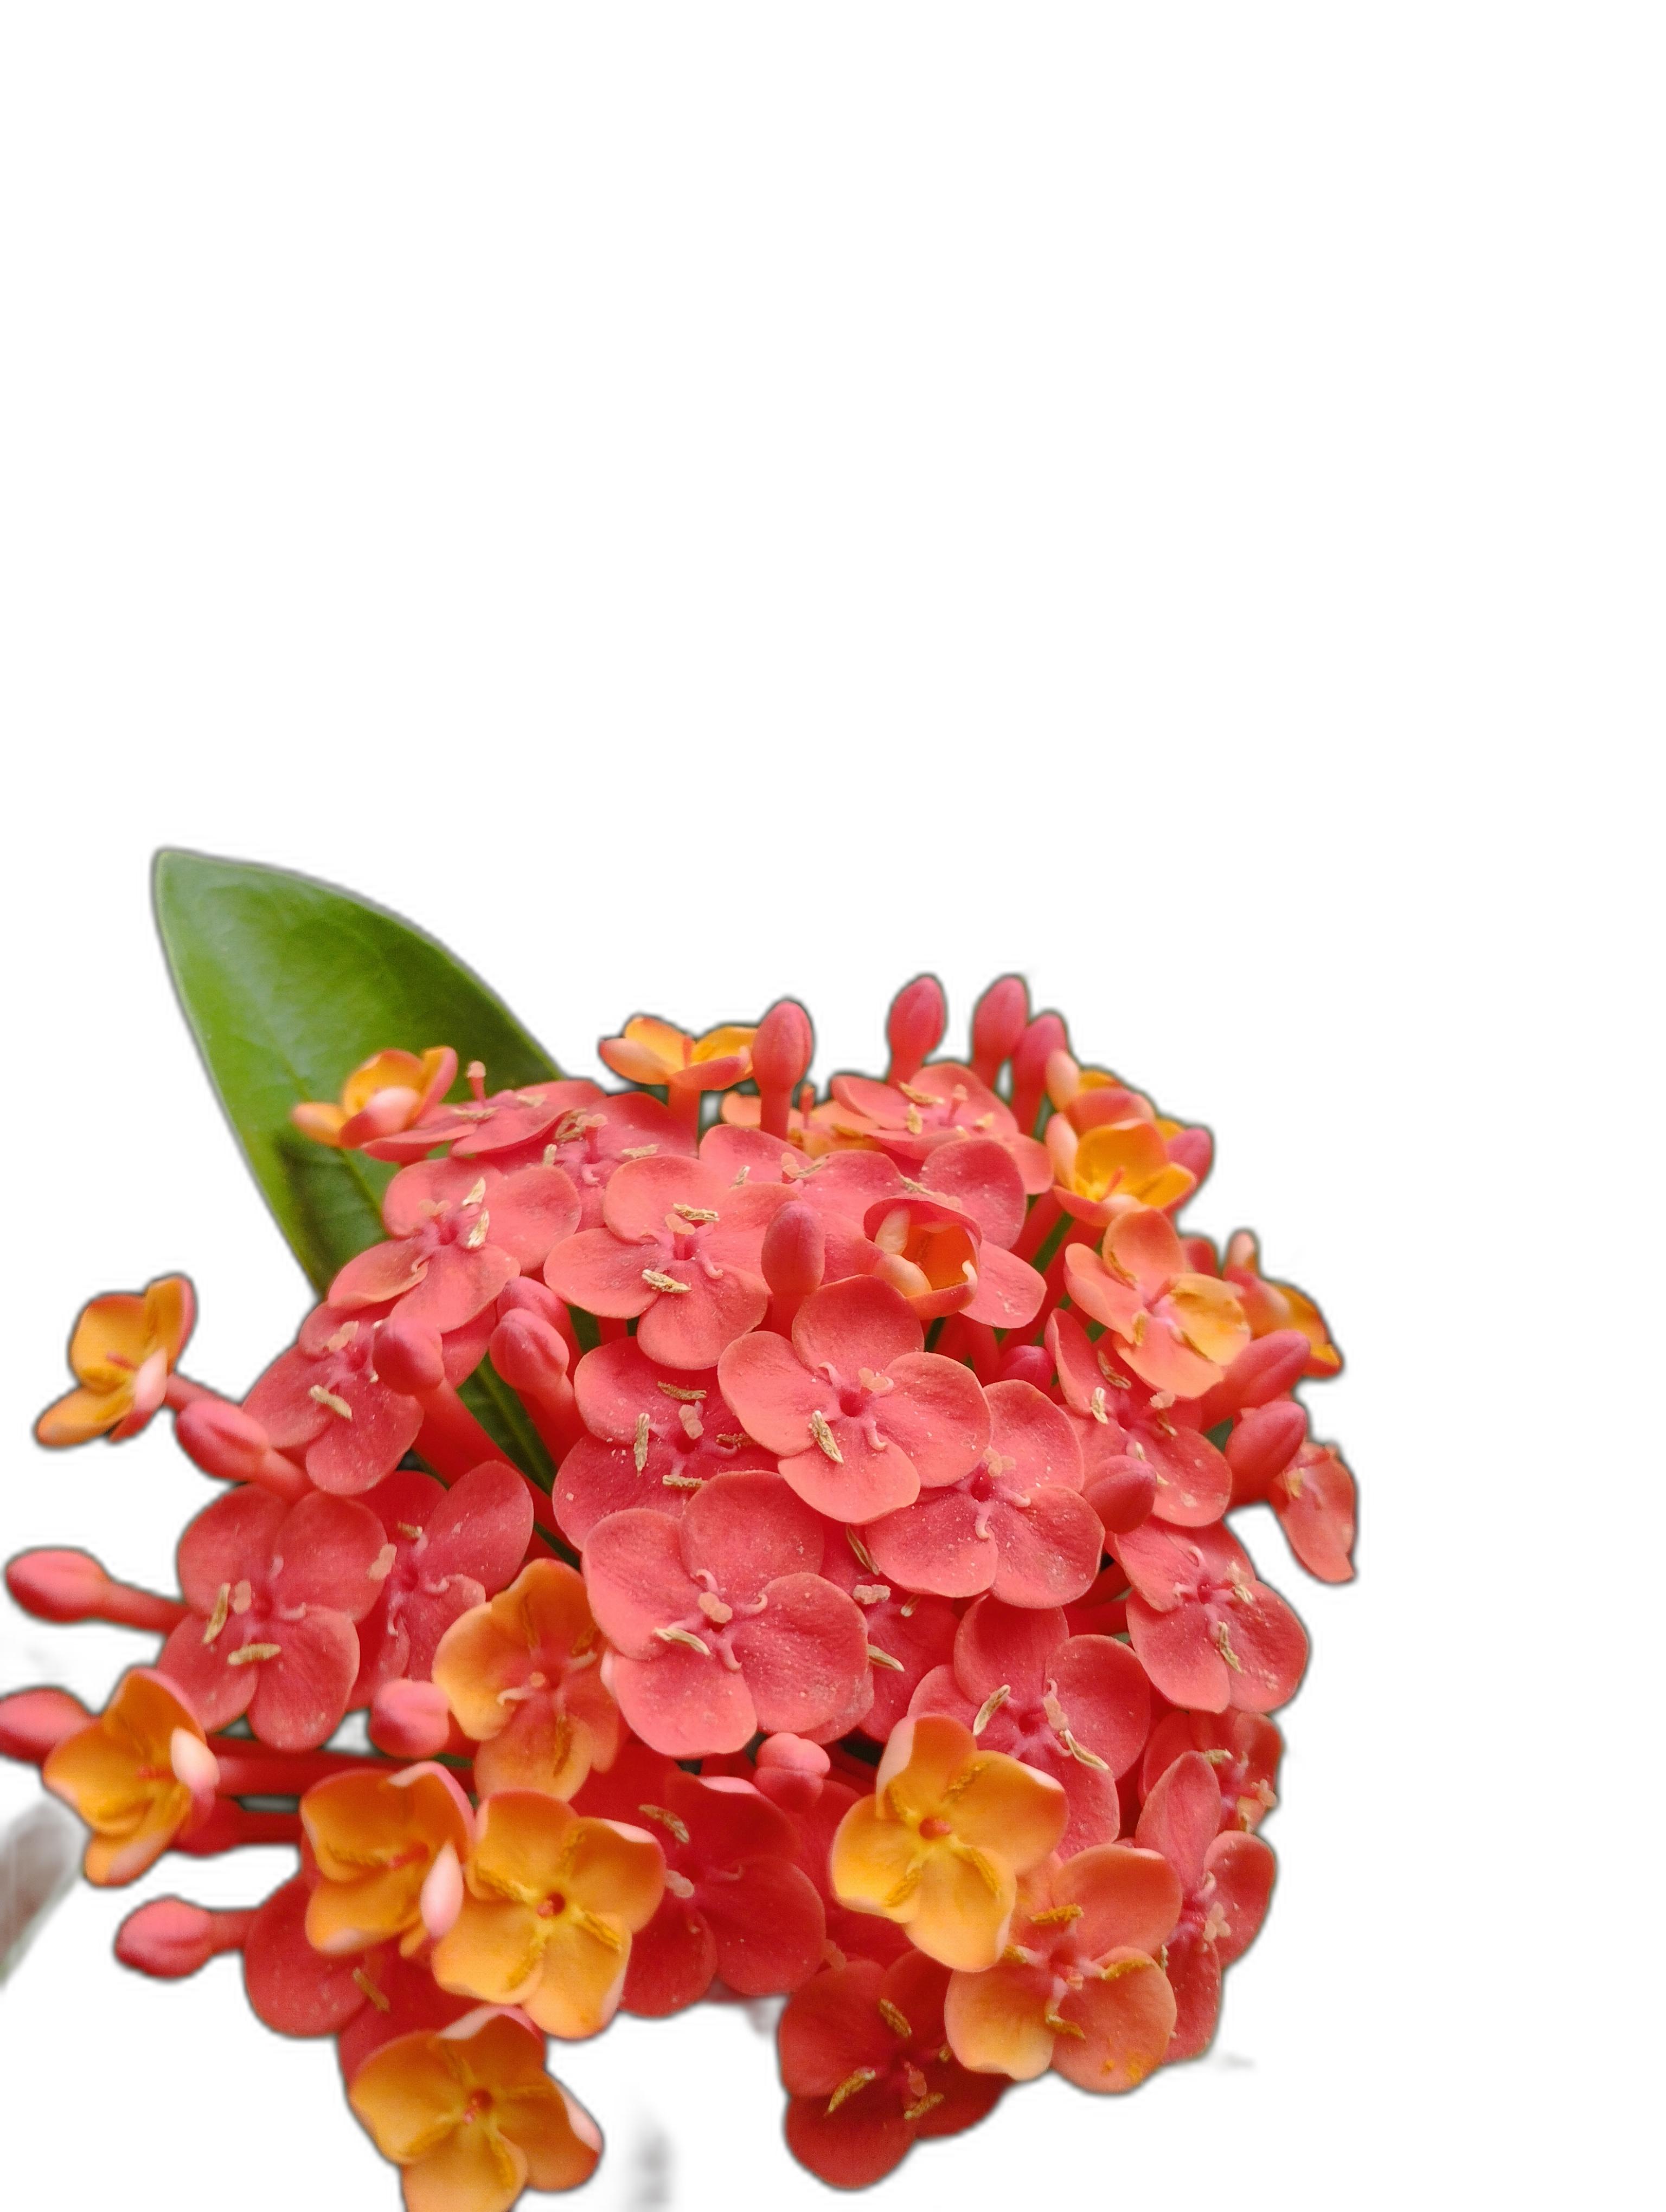
Label: Jungle geranium